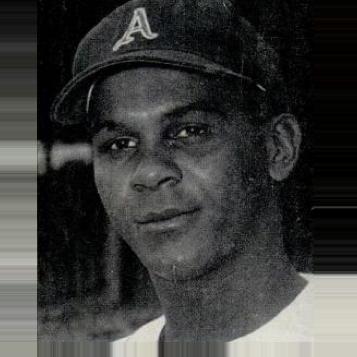
Age: 25